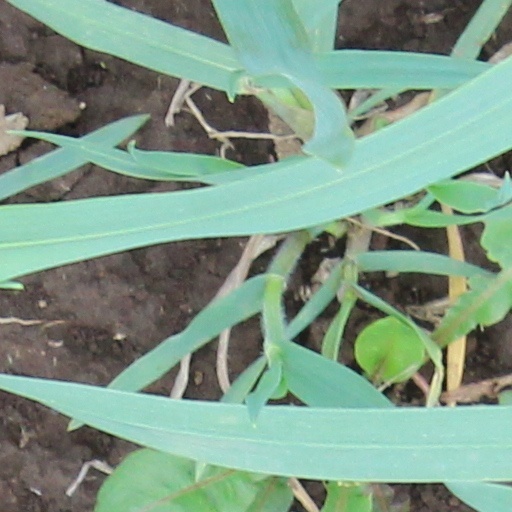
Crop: wheat